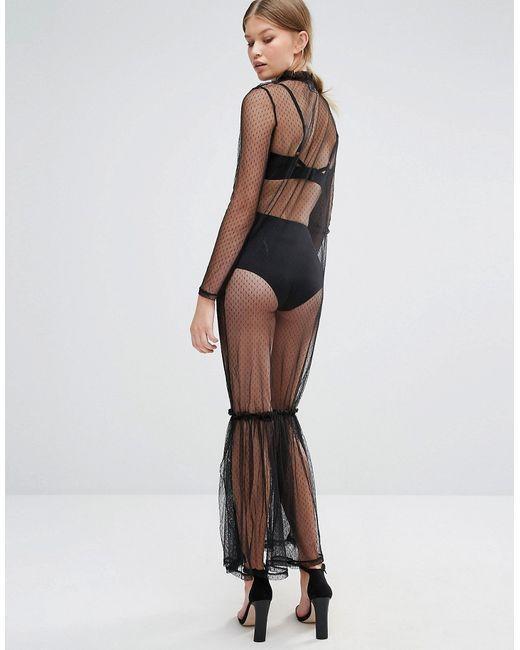
Ein schwarzer Mesh-Overall, Sommerkleidung